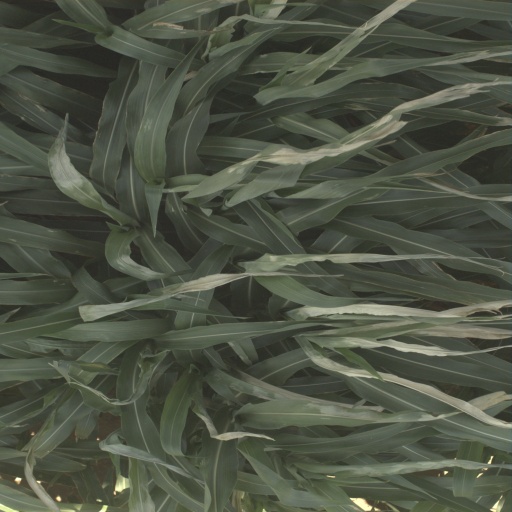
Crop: sorghum